Treaty of Guadalupe Hidalgo

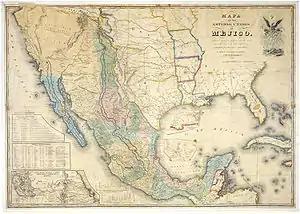
""Mapa de los Estados Unidos de Méjico" by John Disturnell, the 1847 map used during the negotiations

Although Mexico ceded Alta California and Santa Fe de Nuevo México, the text of the treaty did not list territories to be ceded and avoided the disputed issues that were causes of war: the validity of the 1836 revolution that established the Republic of Texas, Texas's boundary claims as far as the Rio Grande, and the right of the Republic of Texas to arrange the 1845 annexation of Texas by the United States.